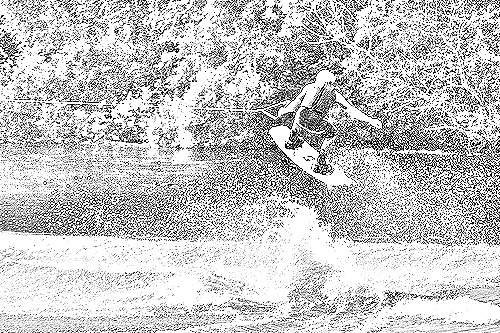
Portrait style: Sketch Portrait